Choy gar

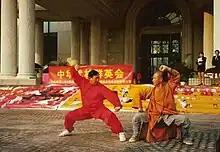
Choy Gar being performed at an international event authorized by Chinese Wushu Association

Choy gar is a self-defense style that practices low stances and swift footwork. The body and arms are meant to resemble the quick attacking movements of the snake.